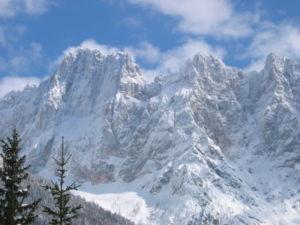
Le Škrlatica est un sommet situé dans les Alpes juliennes au nord-ouest de la Slovénie et qui culmine à 2 740 mètres d'altitude. Son nom dérive de Suhi plaz signifiant « montagne écarlate » en raison d'un éboulement présent sur le versant du val Vrata.